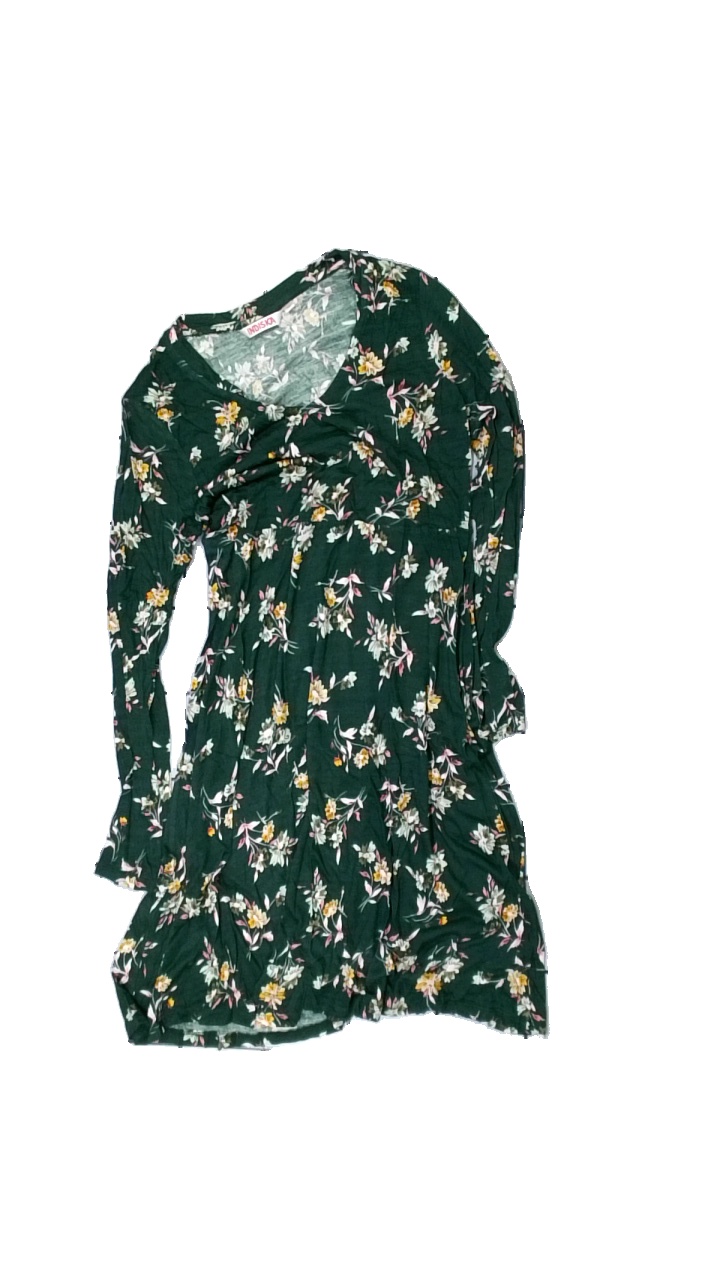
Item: Dress (Ladies)
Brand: Indiska
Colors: Green, Yellow, Pink, Multicolor
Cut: Regular
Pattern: Floral print
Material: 100% viscose
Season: All
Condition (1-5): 3
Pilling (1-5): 4
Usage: Reuse
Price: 50-100